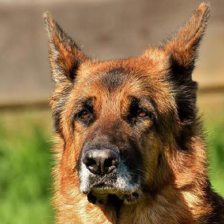
Label: animals